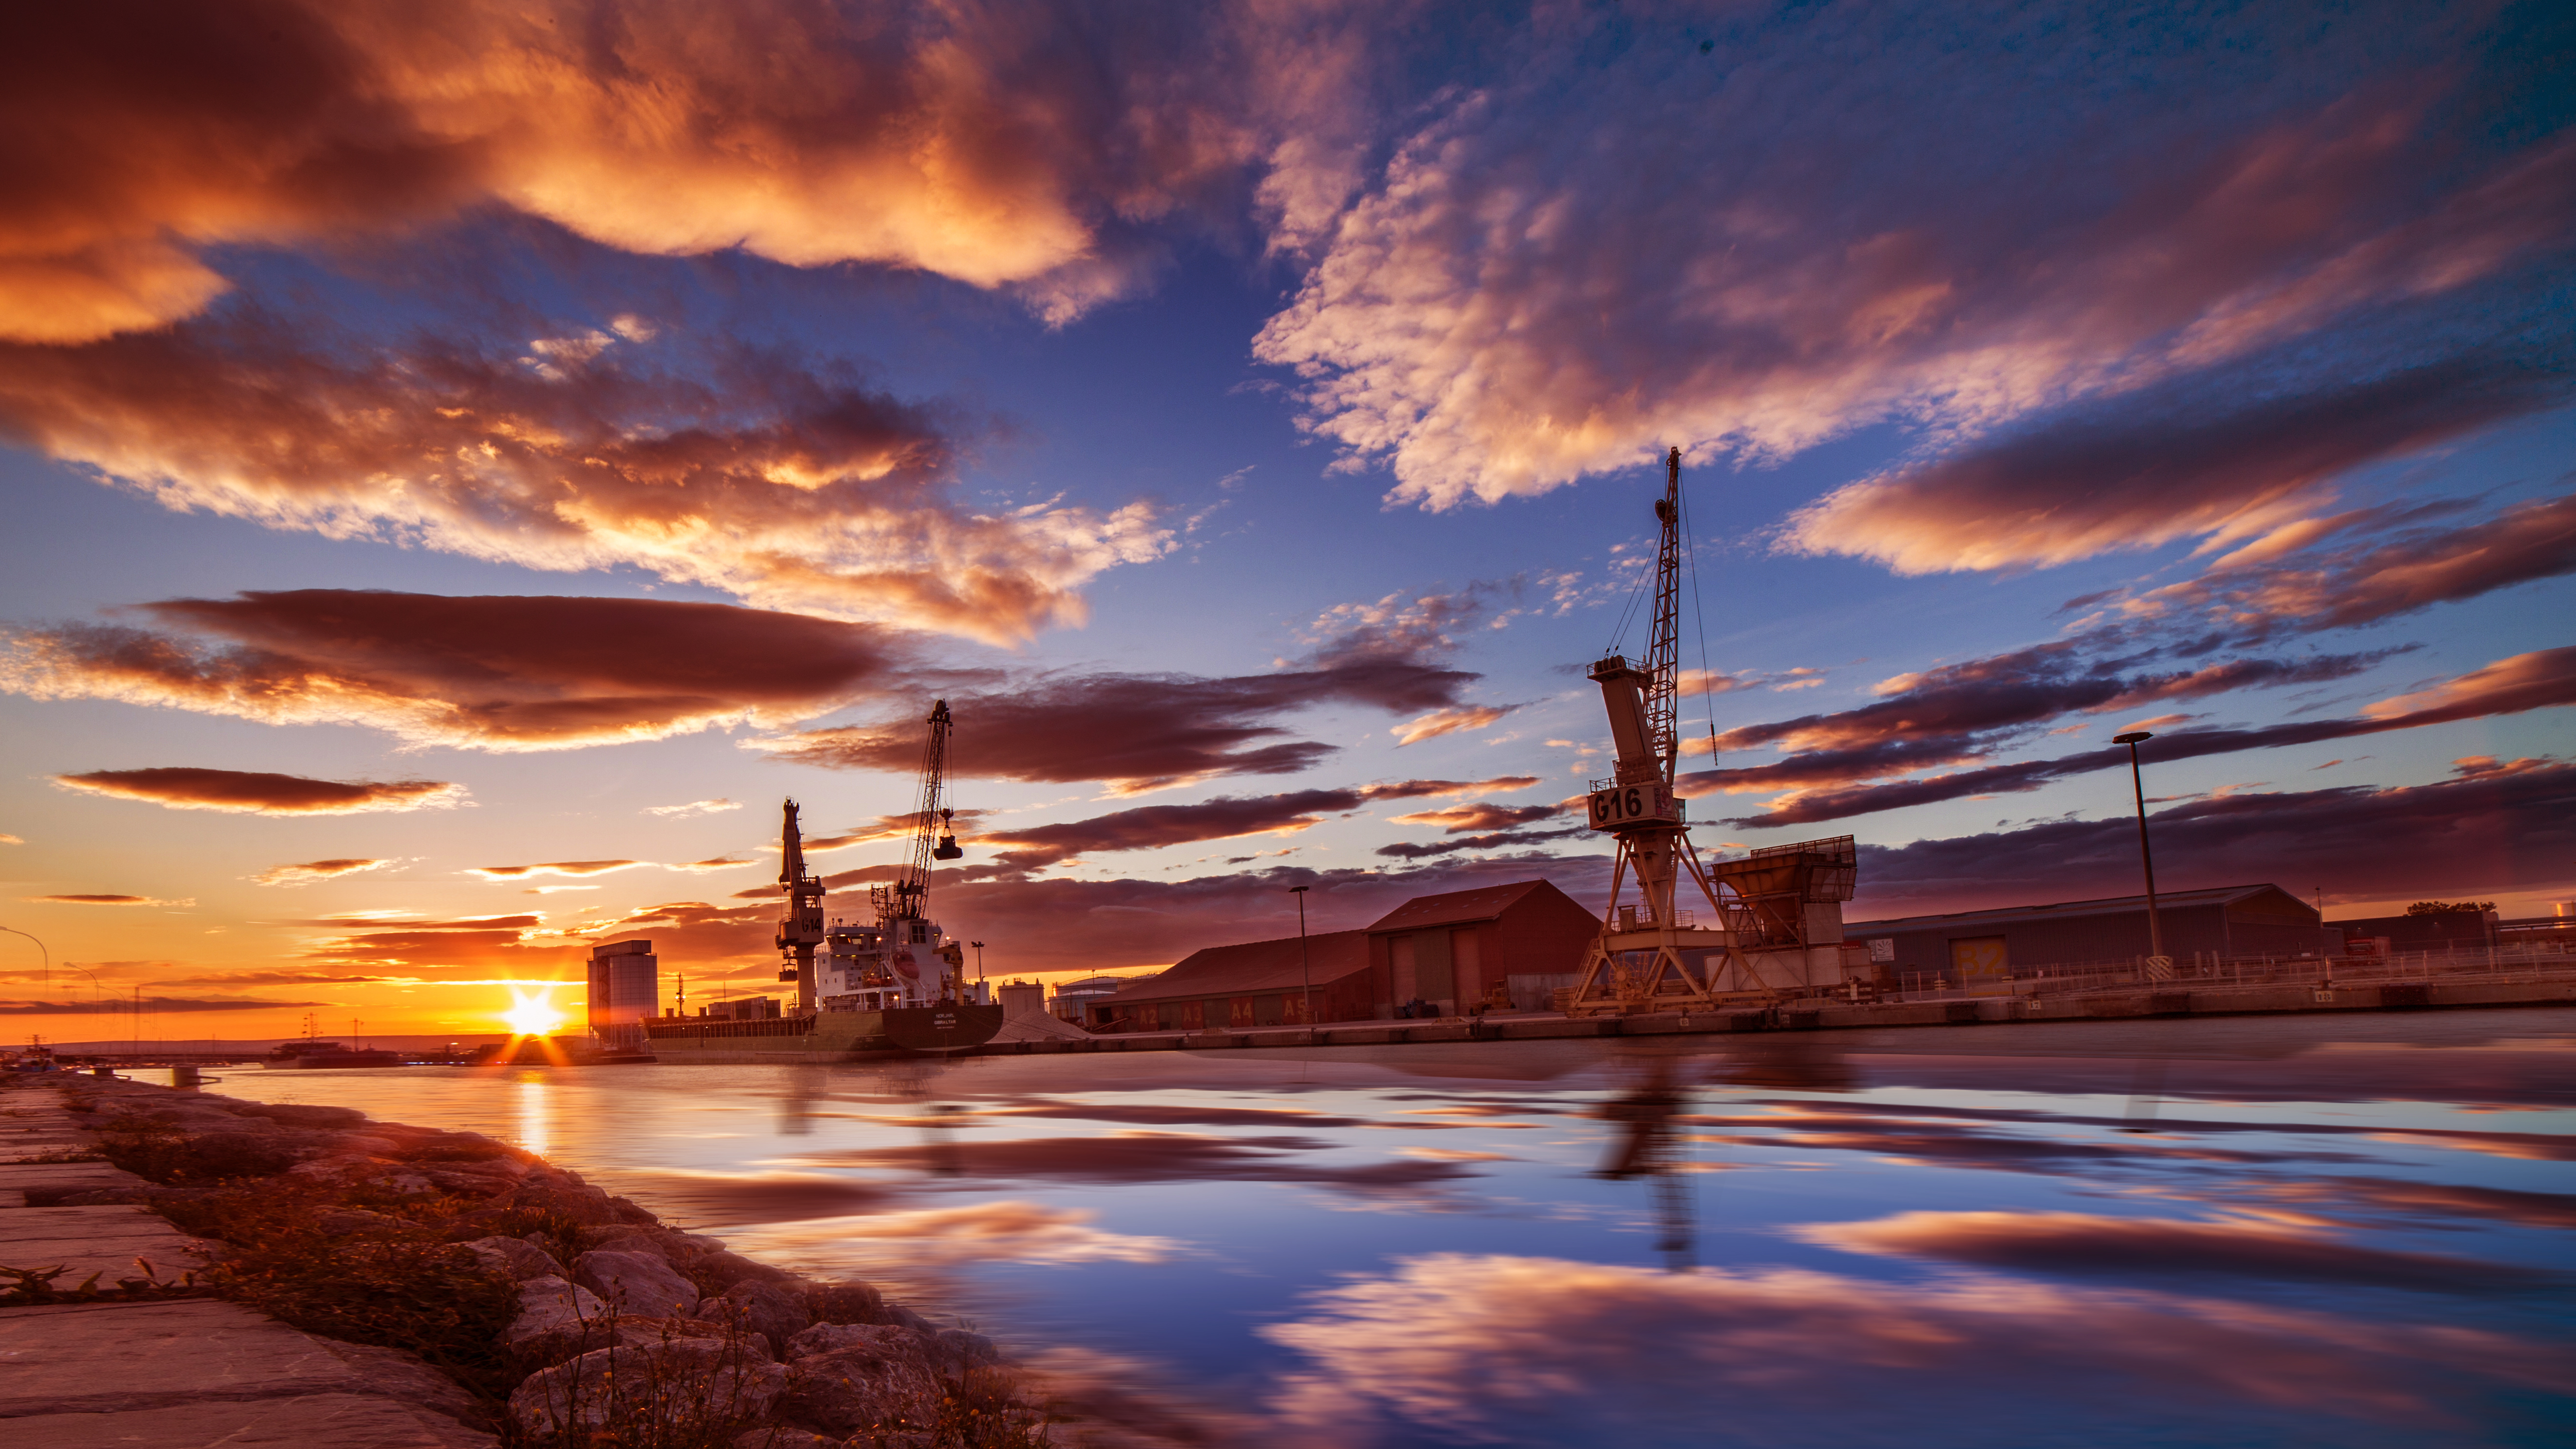
sea, horizon, cloud, sky, sun, sunrise, sunset, sunlight, morning, dawn, cityscape, dusk, evening, reflection, canon, clouds, nuages, ciel, nuage, colors, wideangle, couleurs, samyang, canoneos5dmarkiii, sunsettime, portlanouvelle, sunriseandsunset, samyang14mm28ifedumc, nages, afterglow, meteorological phenomenon